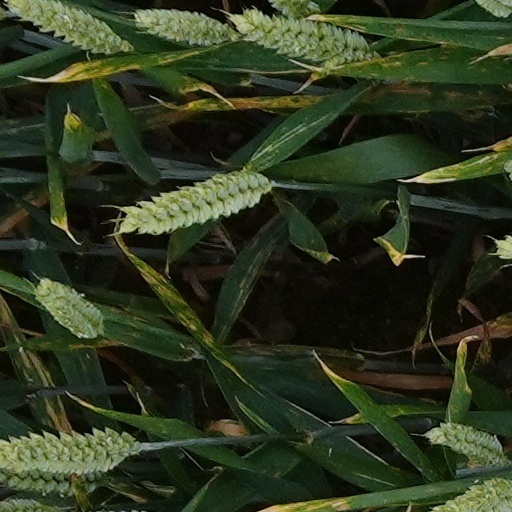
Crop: wheat